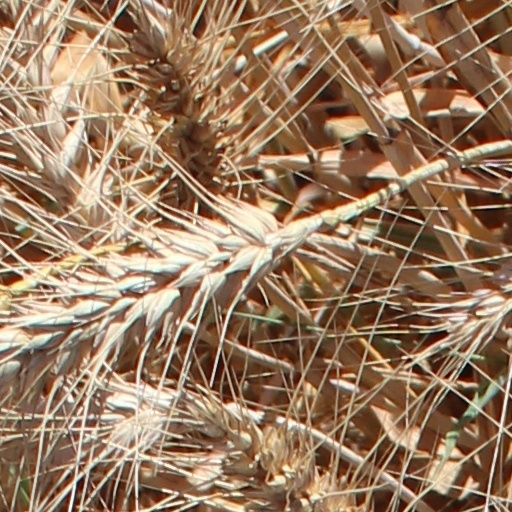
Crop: wheat